Lake Success (California)

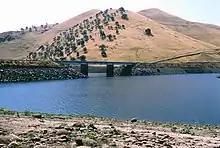
The California State Route 190 bridge crossing over Lake Success.

Success Lake is a reservoir near Porterville, California, on the Tule River near the southern end of the Central Valley. It was formed in 1961, when construction of Success Dam was completed.